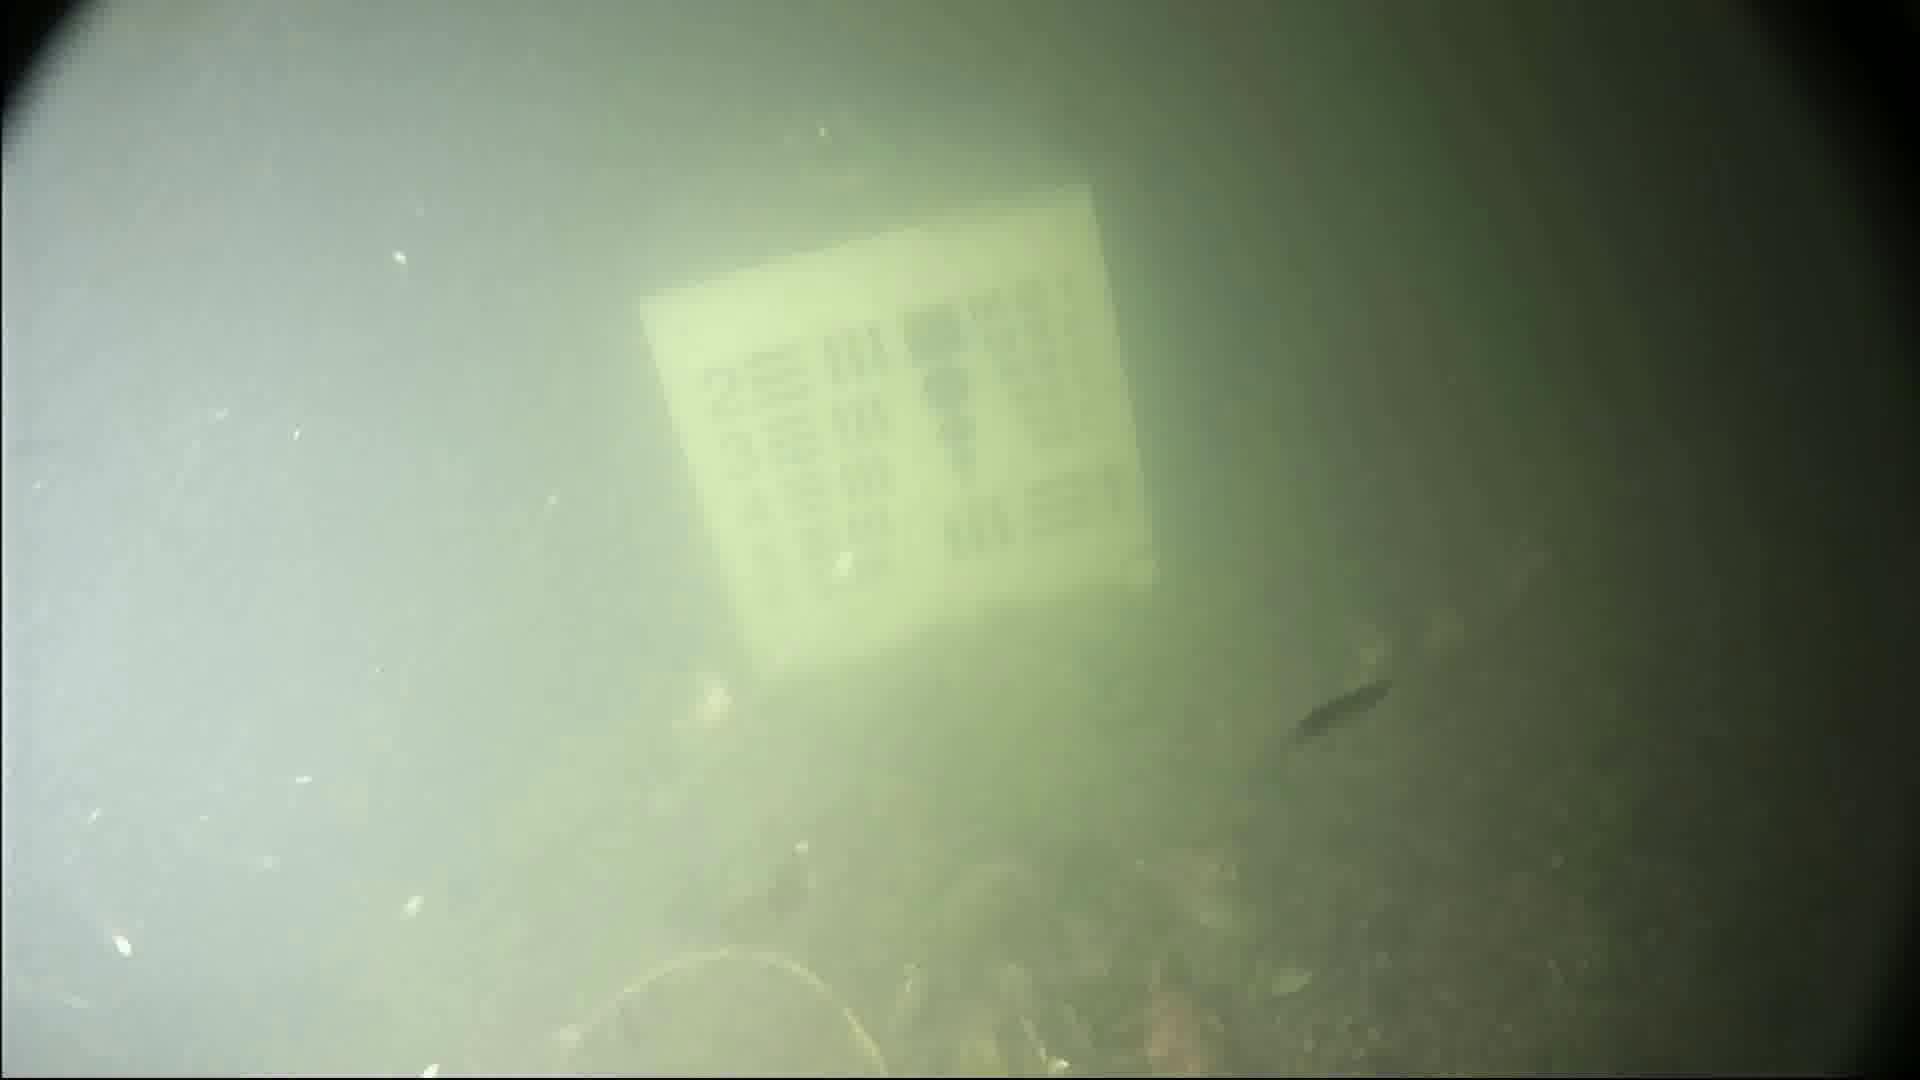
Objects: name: crab